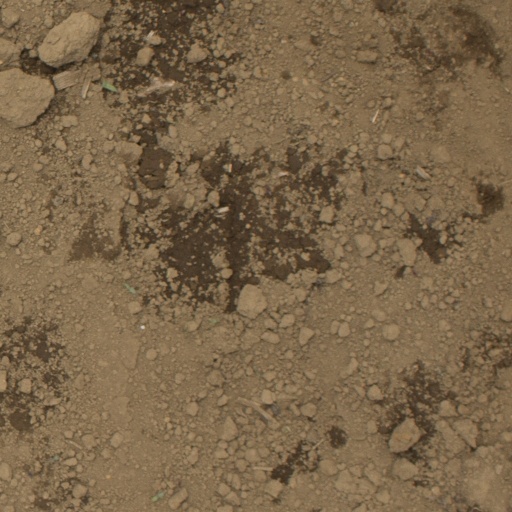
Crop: Jerusalem artichoke